Johanne Pedersen-Dan

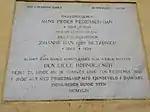
Memorial plaque

Johanne and Hans Peder Pedersen-Dan adopted a girl, Rigmor.Johanne Pedersen-Dan died on 21 May 1934. She is buried at Hvidovre Cemetery. A plaque on one of the gables of Hvidovre Rytterskole commemorates that Johanne Pedersen-Dan and her husband lived and worked in the building from 1912 to 1936.